La Combe railway station

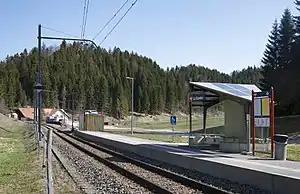
The station platform in 2017

La Combe railway station is a railway station in the municipality of Montfaucon, in the Swiss canton of Jura. It is an intermediate stop and a request stop on the metre gauge La Chaux-de-Fonds–Glovelier line of the Chemins de fer du Jura.